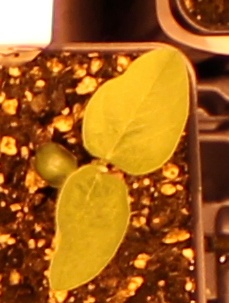
Label: Soybean